Answer in natural language. Considering the relative positions, is Window above or below black basic chair (highlighted by a red box)? Choose between the following options: above or below
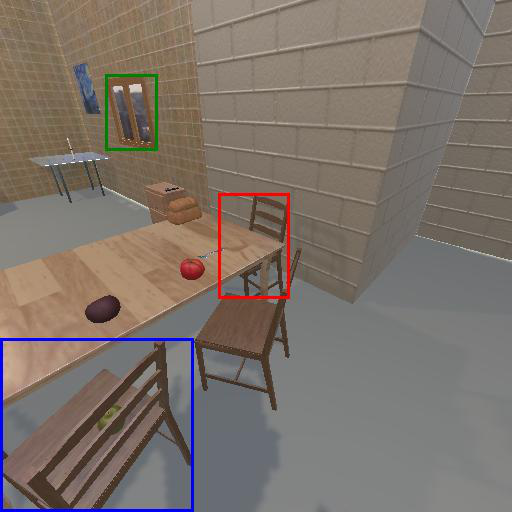
<answer>above</answer>